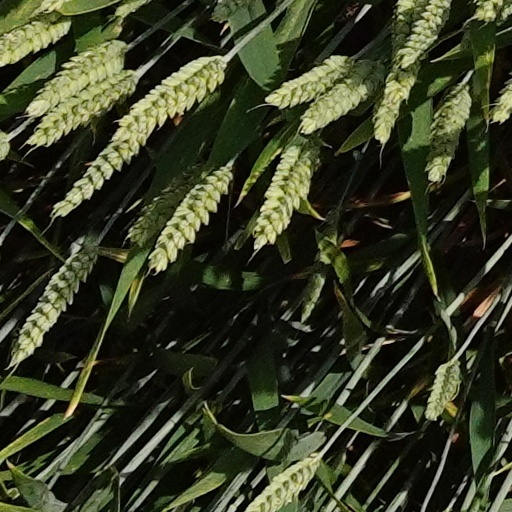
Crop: wheat